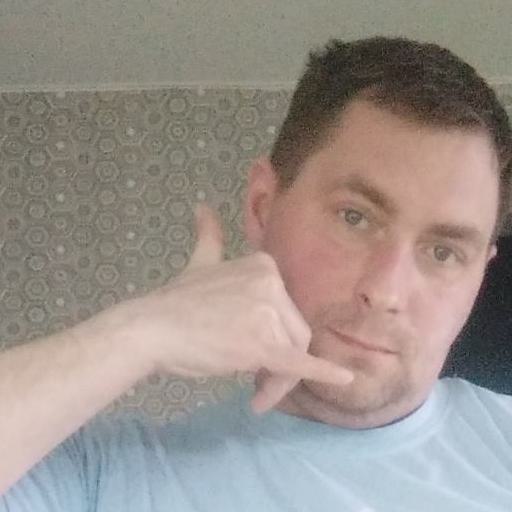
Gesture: call